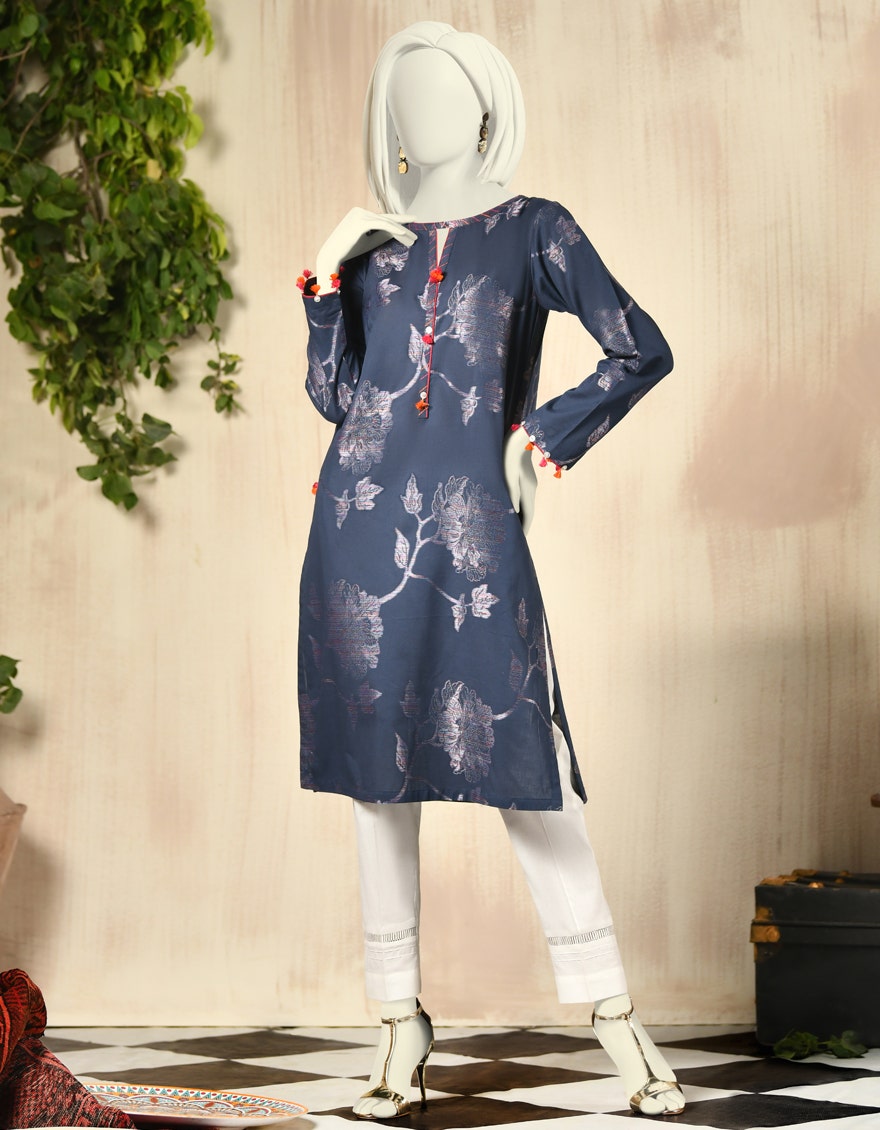
navy multi print cotton tunic